Va'eira

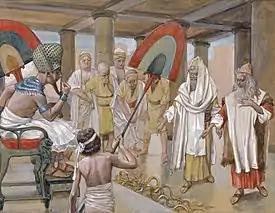
The Rod of Aaron Devours the Other Rods (watercolor circa 1896–1902 by James Tissot)

A Midrash noted that Exodus 7:13 reports that "Pharaoh's heart was hardened" without God's action, and that this was so for the first five plagues. As the first five plagues did not move Pharaoh to release the Israelites, God decreed that from then on, even if Pharaoh had agreed to release the Israelites, God would not accept it. Thus, starting with the sixth plague and thereafter (as Exodus 10:27 reports), the text says, "the Lord hardened Pharaoh's heart."